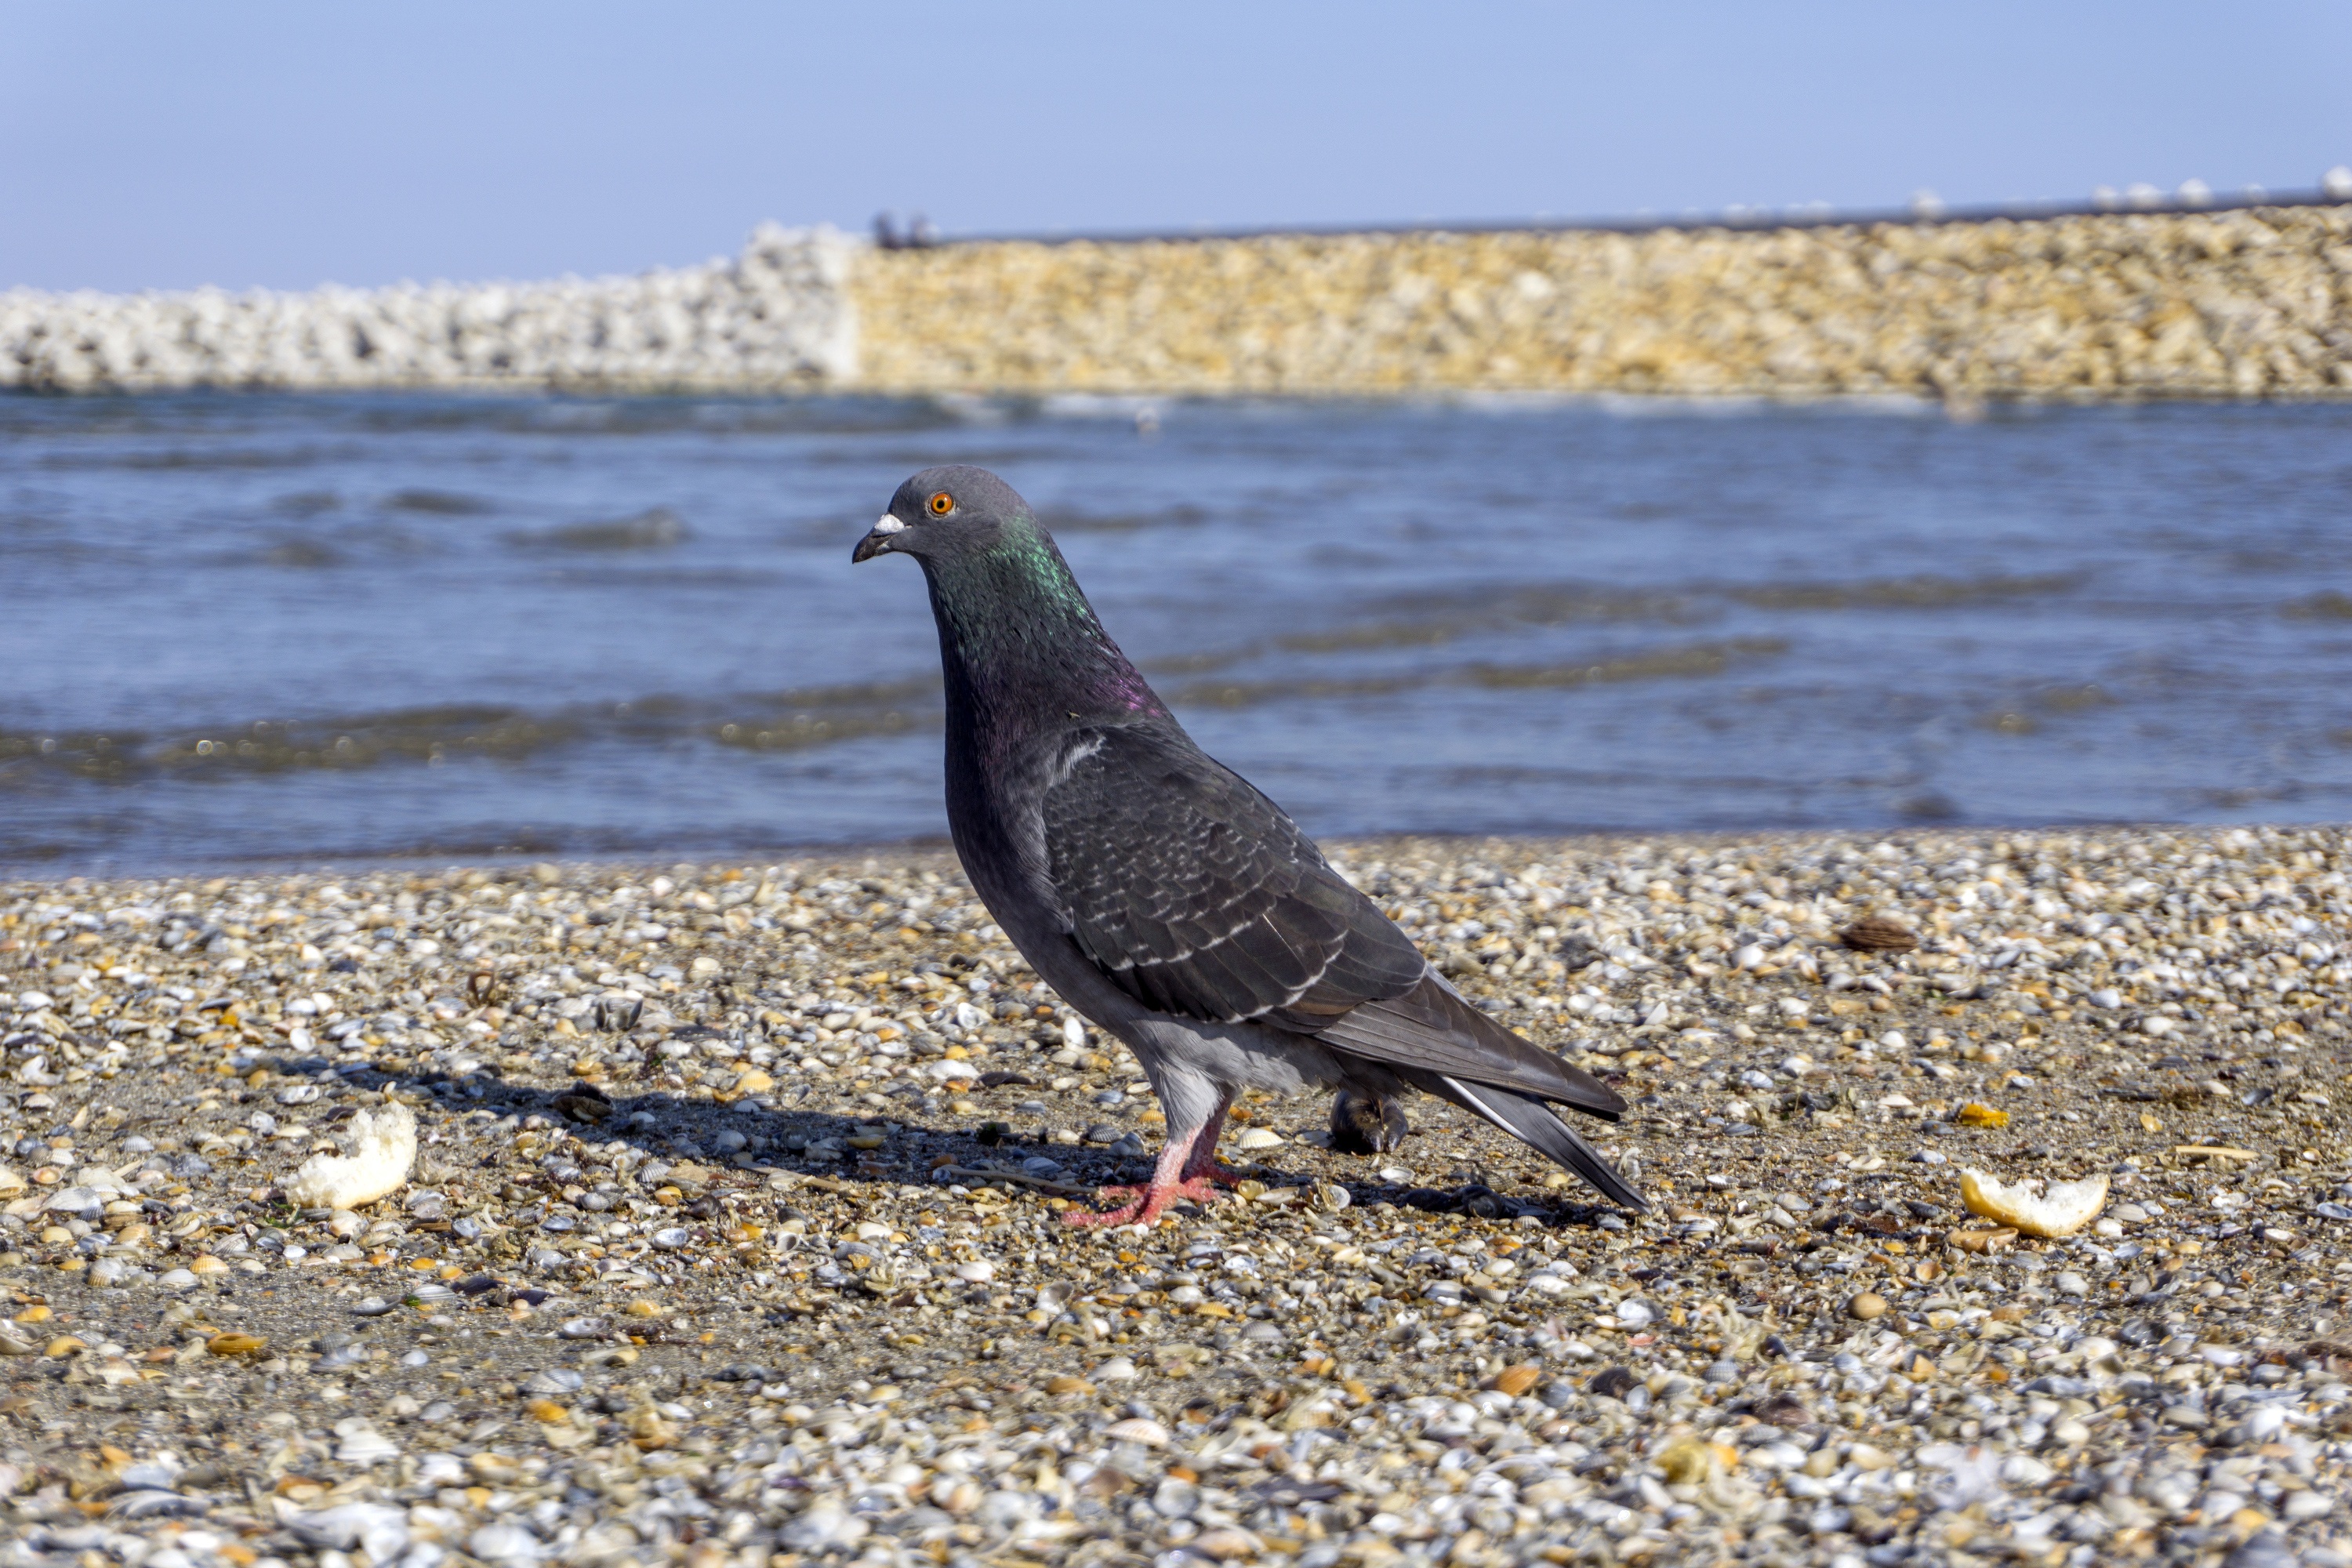
sea, water, sand, bird, seaside, wildlife, blue, feather, fauna, birds, pigeon, great, gravel, vertebrate, dig, clams, shorebird